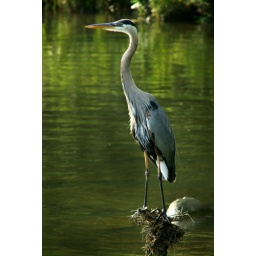
A great blue heron stands in the Mountain Fork River running through Beavers Bend State Park in southeast Oklahoma.